Common raven

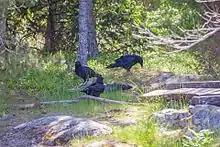
Group of ravens gathered around dead member

The common raven can thrive in varied climates; it has the largest range of any member of the genus, and one of the largest of any passerine. They range throughout the Holarctic from Arctic and temperate habitats in North America and Eurasia to the deserts of North Africa, and to islands in the Pacific Ocean. In the British Isles, they are more common in Scotland, Wales, western England and Ireland, having been eradicated from other areas by gamekeeping interests. In Tibet, they have been recorded at altitudes up to 5,000 m (16,400 ft), and as high as 6,350 m (20,600 ft) on Mount Everest. The population sometimes known as the 'Punjab raven', part of the subspecies "Corvus corax laurencei" (sometimes misnamed "C. c. subcorax") occurs in the Sindh district of Pakistan and adjoining regions of northwestern India. They are generally resident within their range for the whole year. In his 1950 work, "Grønlands Fugle" ["Birds of Greenland"], noted ornithologist Finn Salomonsen indicated that common ravens did not overwinter in the Arctic. However, in Arctic Canada and Alaska, they are found year-round. Young birds may disperse locally.